Abraham Lincoln's patent

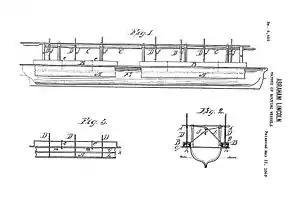
Lincoln's Patent drawings for Patent No. 6,469

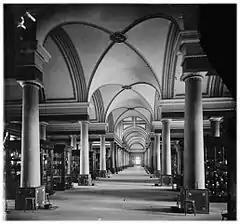
Patent Office model room in 1861

Lincoln labeled his invention "Buoying Vessels Over Shoals" and it was used to get them over shoals. He envisioned a system of waterproof fabric bladders that could be inflated when necessary to help ease a stuck steamboat over such obstacles. When crew members knew their ship was stuck, or at risk of hitting a shallow, Lincoln's invention could be activated, which would inflate accordion-shaped air chambers along the sides of the watercraft to lift it above the water's surface, providing enough clearance to avoid a disaster. As part of the research process, Lincoln designed a scale model of a ship outfitted with the device. This model (built and assembled with the assistance of a mechanic from Springfield named Walter Davis) that was originally taken to the United States Patent and Trademark Office in Washington is now on display at the Smithsonian Institution. At the time the patent was issued, Lincoln was a congressman. He is the only United States president to be a patentee.